Bonnie and Clyde

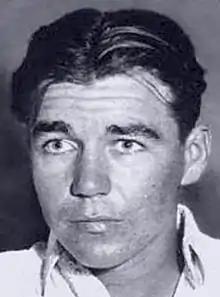
W. D. Jones' confession triggered murder warrants against the gang.

In the gunfight that ensued, the officers' .45 caliber Thompsons proved no match for Barrow's .30 caliber BAR, stolen on July 7 from the National Guard armory at Enid, Oklahoma. The gang escaped when a bullet short-circuited the horn on the armored car and the police officers mistook it for a cease-fire signal. They did not pursue the retreating Barrow vehicle.